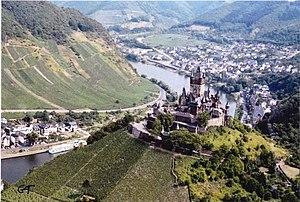
Vue aérienne du Reichsburg Cochem.
Le Reichsburg Cochem, littéralement « château impérial de Cochem », est un château allemand bâti sur une colline qui domine d'une centaine de mètres la vallée de la Moselle à Cochem, en Rhénanie-Palatinat.